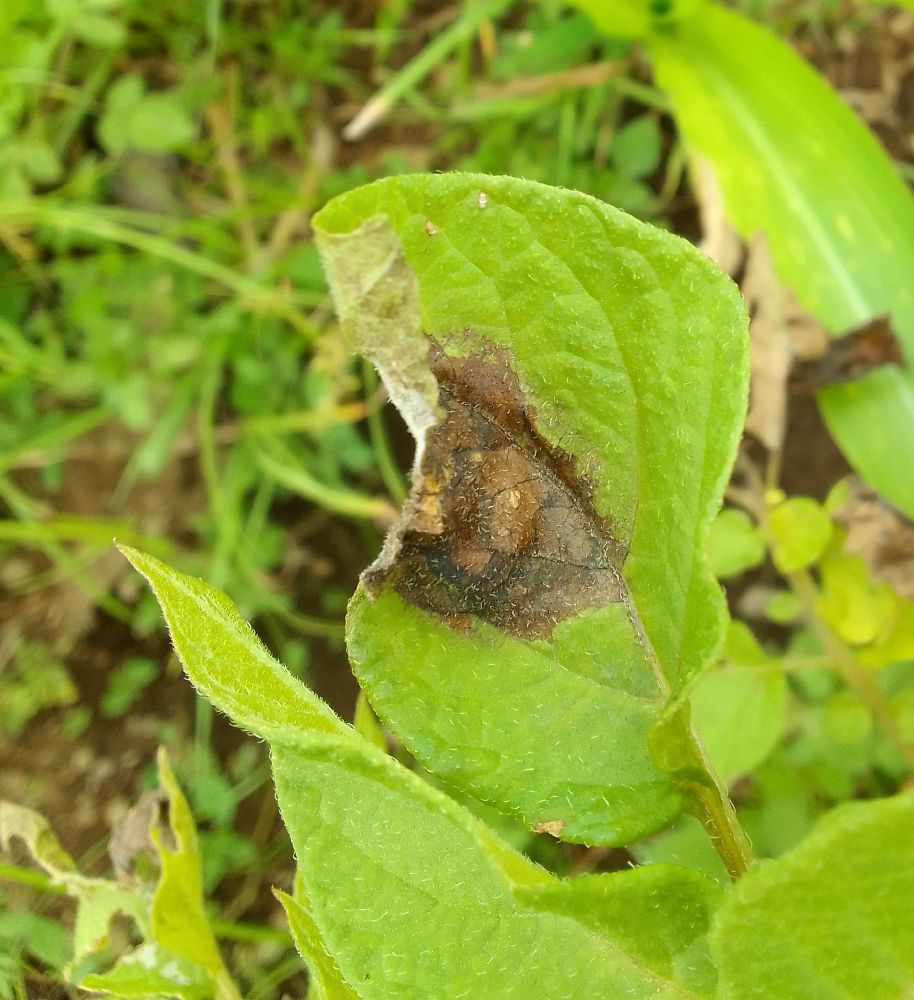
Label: Late blight